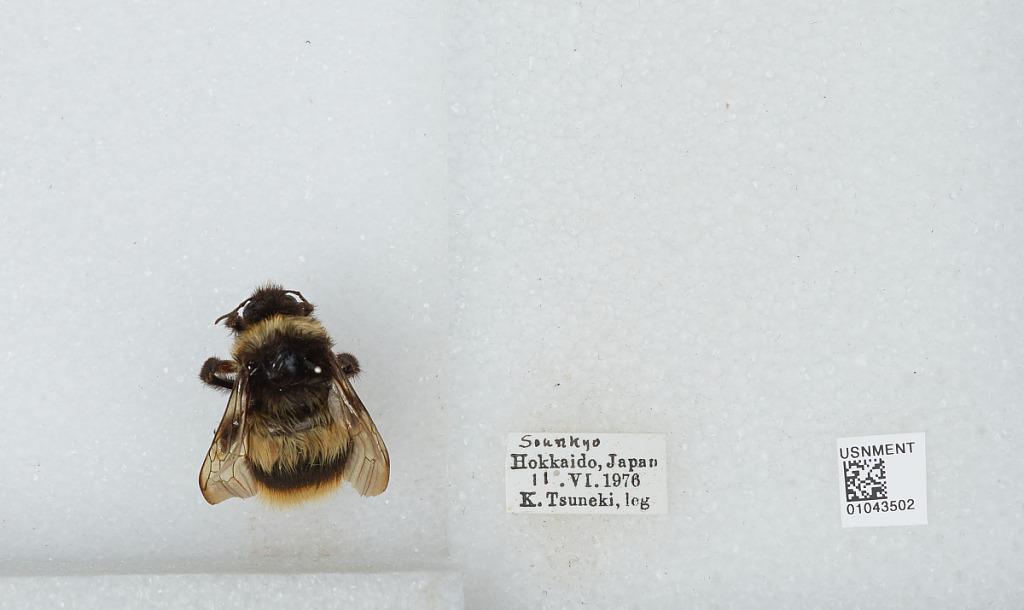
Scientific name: Bombus sp.
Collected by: K. Tsuneki
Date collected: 1976-6-11
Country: Japan
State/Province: Hokkaido
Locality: Sounkyo